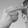
ASL letter: H